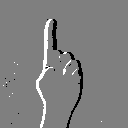
ASL letter: z